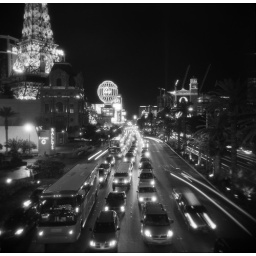
I pressed the camera against the glass on the bridge to cross the strip. I exposed it for about 3 seconds.